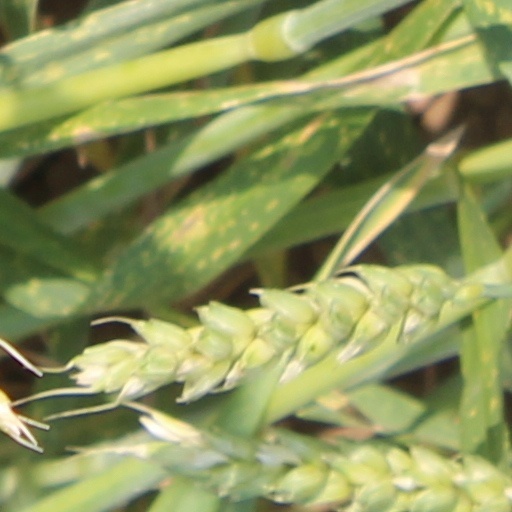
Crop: wheat